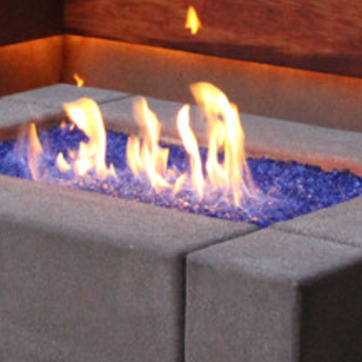
Material: other